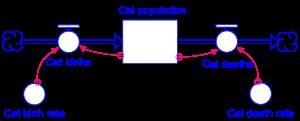
STELLA est un langage graphique de modélisation des systèmes dynamiques créé par Barry Richmond en 1985. Le progiciel, distribué par iSee Systems permet de faire tourner des systèmes modélisés de manière graphique à partir de quatre éléments de base. STELLA a été utilisé dans le monde académique à la fois comme outil d'apprentissage et pour des applications de recherche et industrielles variées.